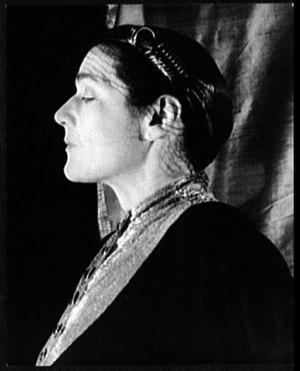
Hitler, le règne de la terreur est un film documentaire réalisé par Cornelius Vanderbilt IV et Michael Mindlin sorti en 1934.
Fannie Hurst est une romancière américaine. Bien qu'oubliés de nos jours, ses livres ont connu le succès à leur parution, parmi lesquels Stardust, Lummox, A President is Born, Back Street, et Imitation of Life.